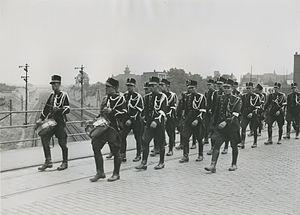
La maréchaussée royale est une organisation de police néerlandaise sous statut militaire. Les Pays-Bas disposent également de polices à statut civil, au niveau national, et municipal. La maréchaussée représente l'une des quatre forces armées du pays. En plus de sa mission de police, le corps est chargé du contrôle de l'immigration et de la douane, de la sécurisation de la monnaie, et de la protection du corps diplomatique et des membres de la famille royale.